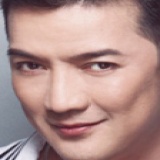
ca sĩ Đàm Vĩnh Hưng